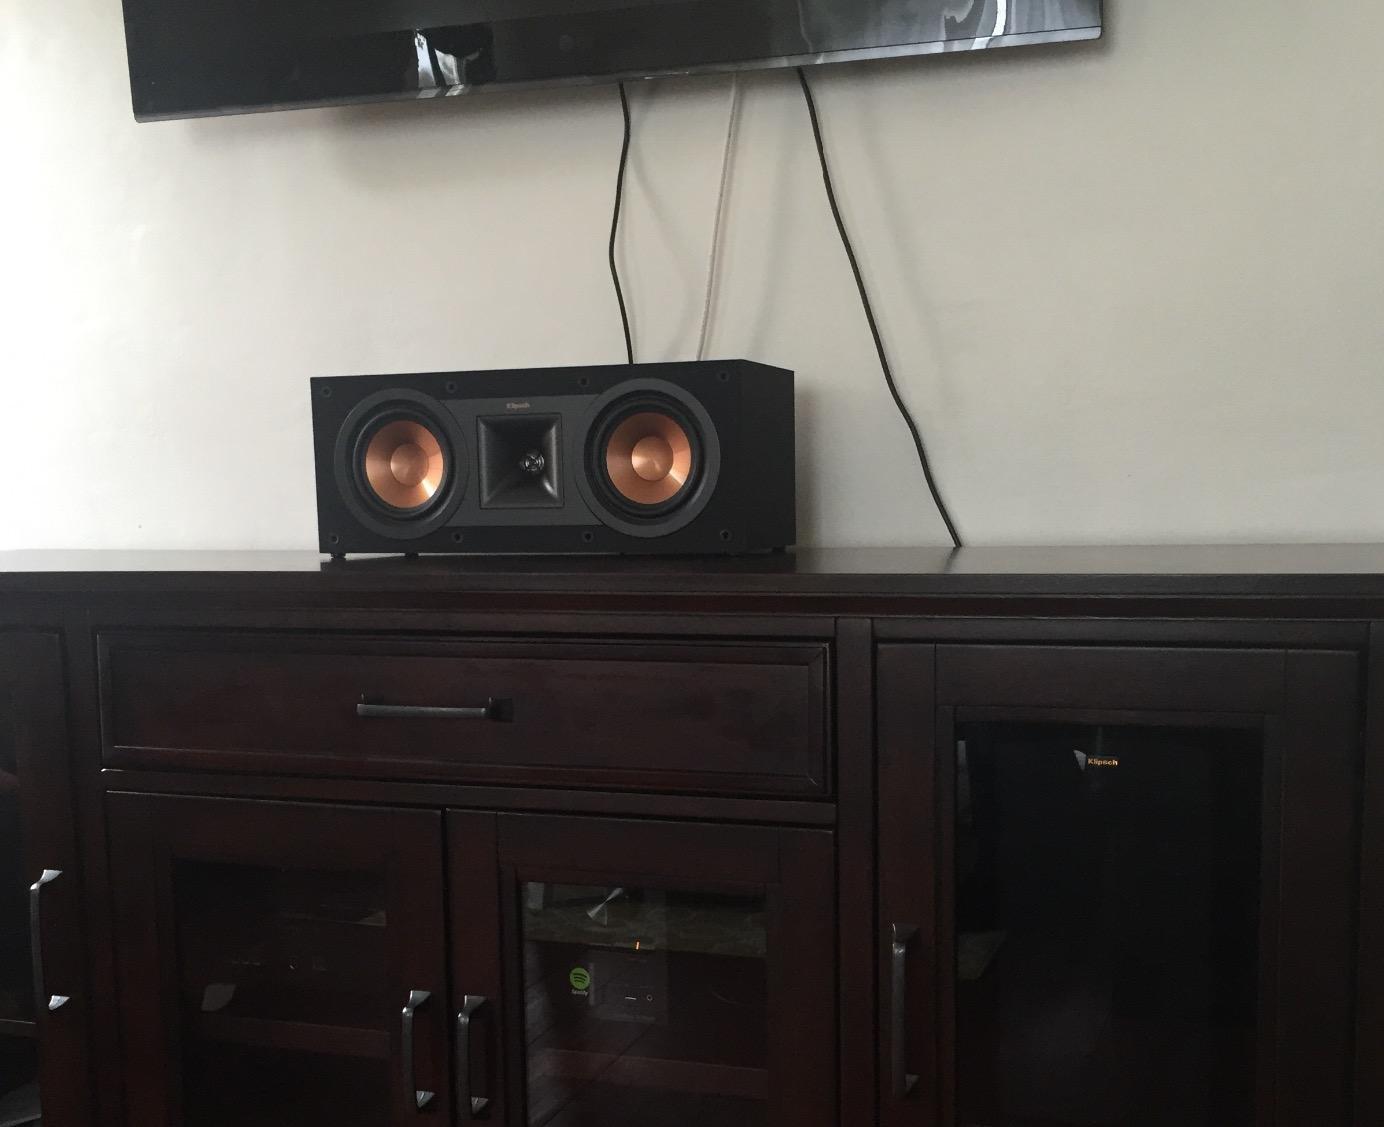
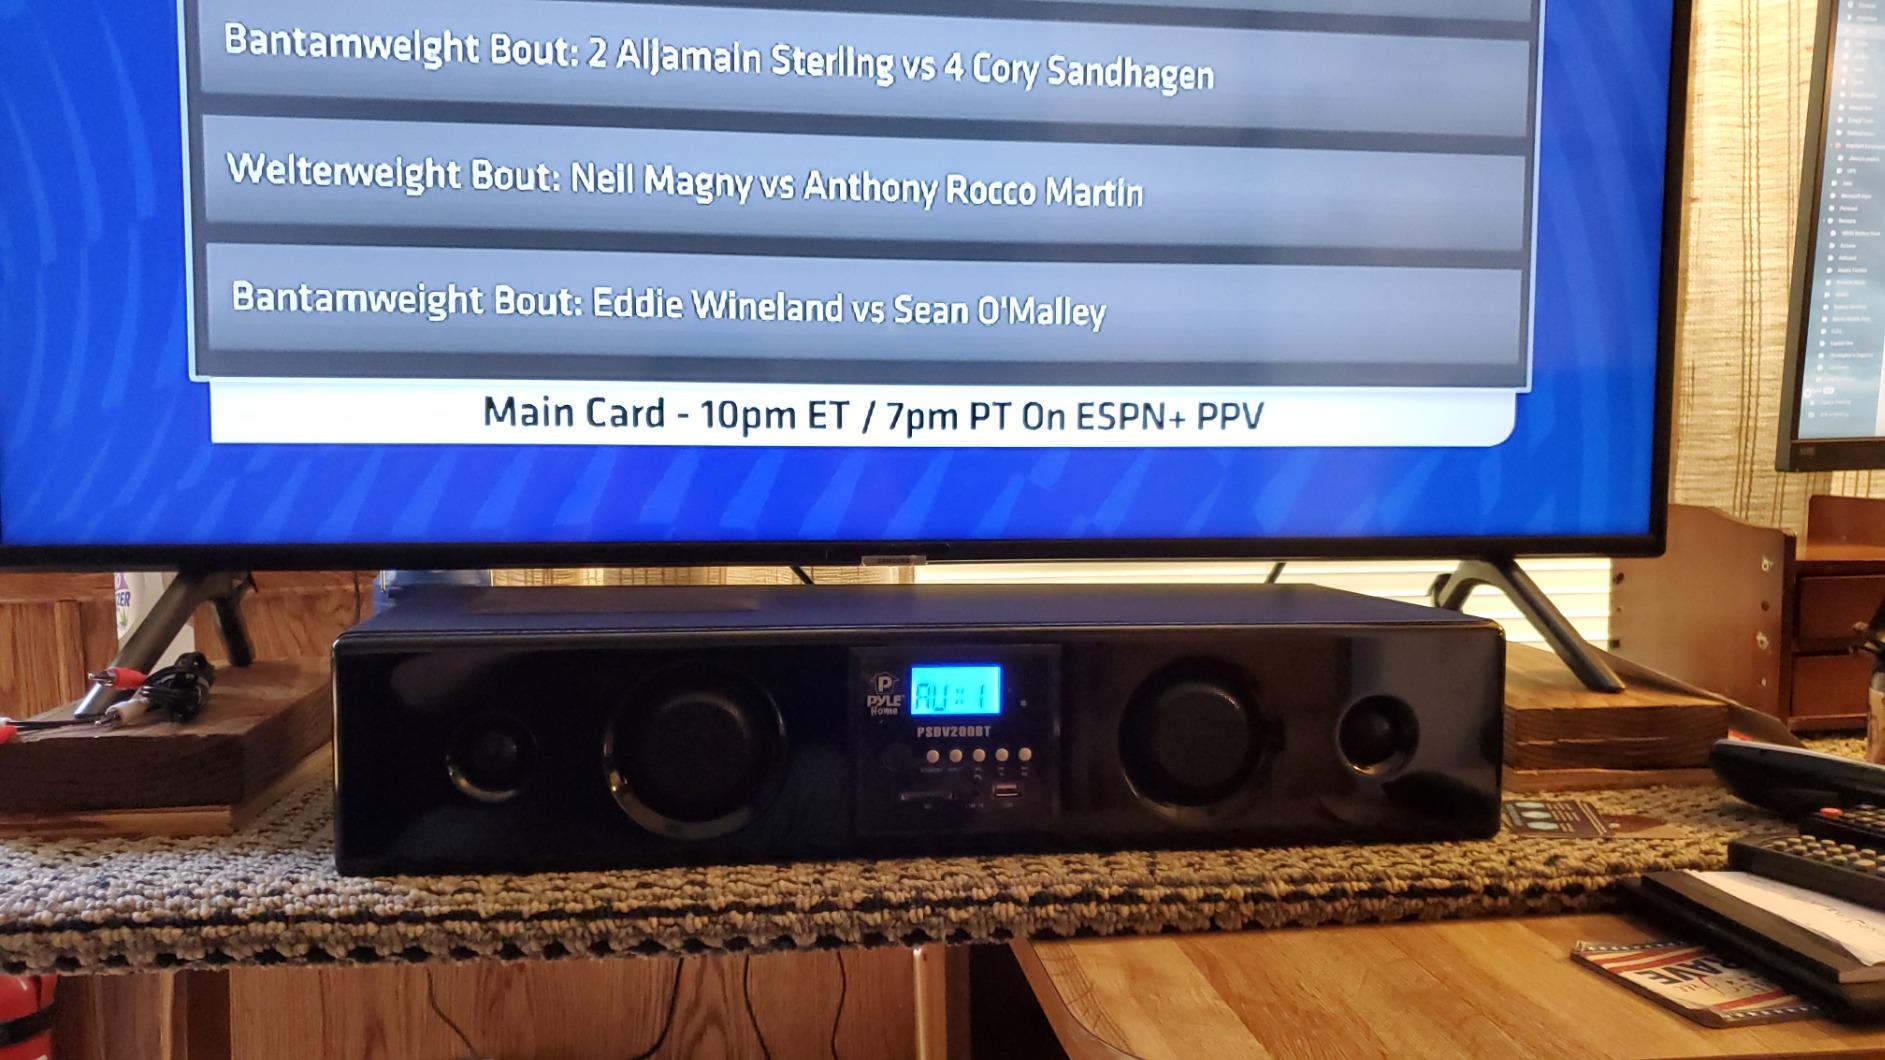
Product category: speaker
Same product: no